Lal Bahadur Shastri

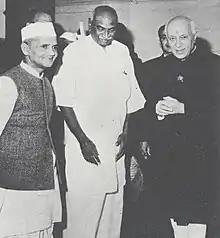
Jawaharlal Nehru with Lal Bahadur Shastri and K. Kamaraj

In 1951, Shastri was made the General Secretary of the All-India Congress Committee with Jawaharlal Nehru as the prime minister. He was directly responsible for the selection of candidates and the direction of publicity and electioneering activities. He played an important role in the landslide successes of the Congress Party in the Indian General Elections of 1952, 1957 and 1962. In 1952, he successfully contested UP Vidhansabha from Soraon North cum Phulpur West seat and won by getting over 69% of vote. He was believed to be retained as home minister of UP, but in a surprise move was called to Centre as minister by Nehru. Shastri was made Minister of Railways and Transport in First Cabinet of Republic of India on 13 May 1952.